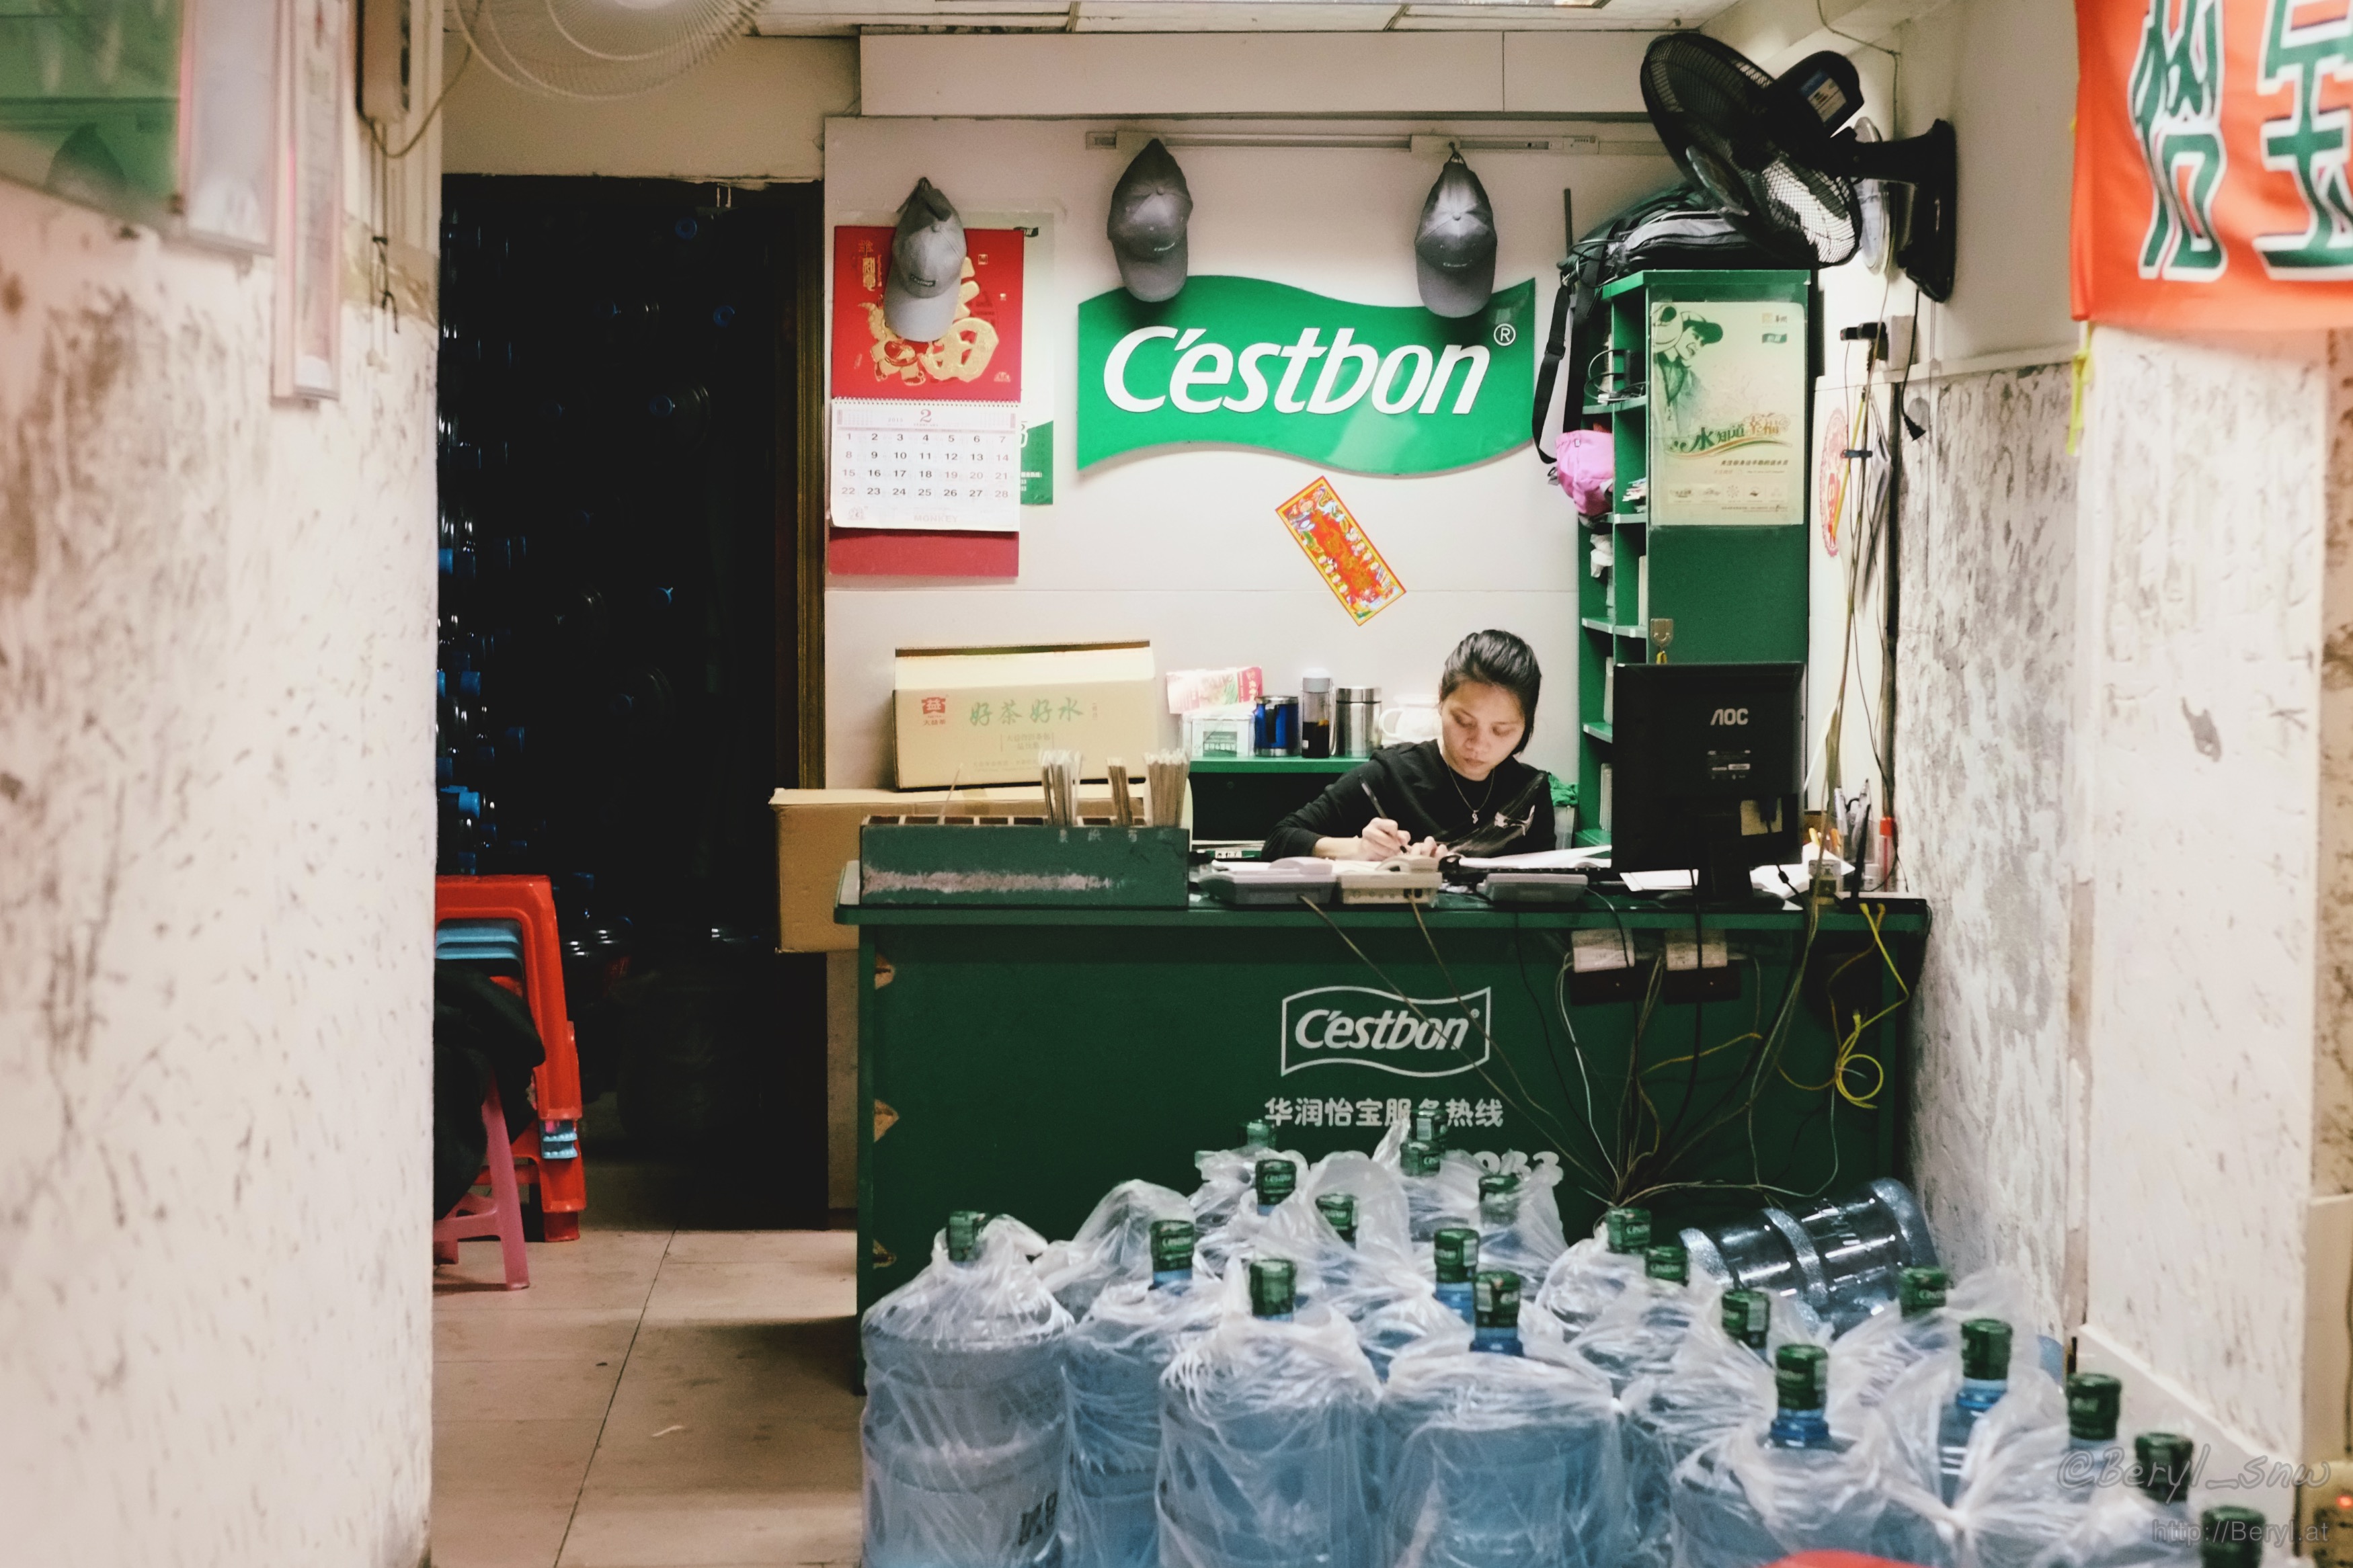
work, working, bokeh, blur, people, street, restaurant, city, urban, fujifilm, chinese, sitting, face, candid, women, 35mm, newyear, canton, mirrorless, xpro1, snap, 350mmf14, snapshots, springfestival, vsco, chinesenewyear, fujinonxf35mmf14r, job